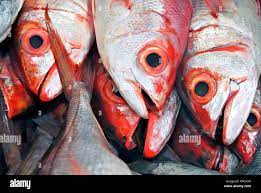
Ñu ngi gis ci nataal bi ay boppu jën yu weex yoo xam ne dañoo teglantoo ci wenn wàll wi. Ci weneen wàll wi ñu ngi gis weneen jën woo xam ne wu xaw a mag la, geen gi dalde féete ci yeneen boppu jën yu weex yuñ doon wax leegi.

Waa lii nag jën la. Jën la, maanaam jën woo xam ne nu ngi koy woowe waraañ.

Lii de ay jën la, ay jën yees toppale. Ñu ngi xulli seen gët yi, daldi tijji seen gémmiñ yi. Ñu daldi leen di tegele nii, daldi leen di toppale. Leegi benn bi, am na ci jën woo xam ne geen gi dafa tege ci gémmiñu wenn jën wi nii ci ginaawam. Ñu daldi leen di toppale nii ci wet gi. Lu ngi mel ne lu am melo wu xonq ci Seen kow, xam naa melo nataal bi rek.

Waaw nataal bii nag gis naa ci ay jën, jën yoo xam ne jën yu xonq nañ. Waaw gis naa ciy jën yu xonq.